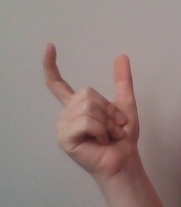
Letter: nun